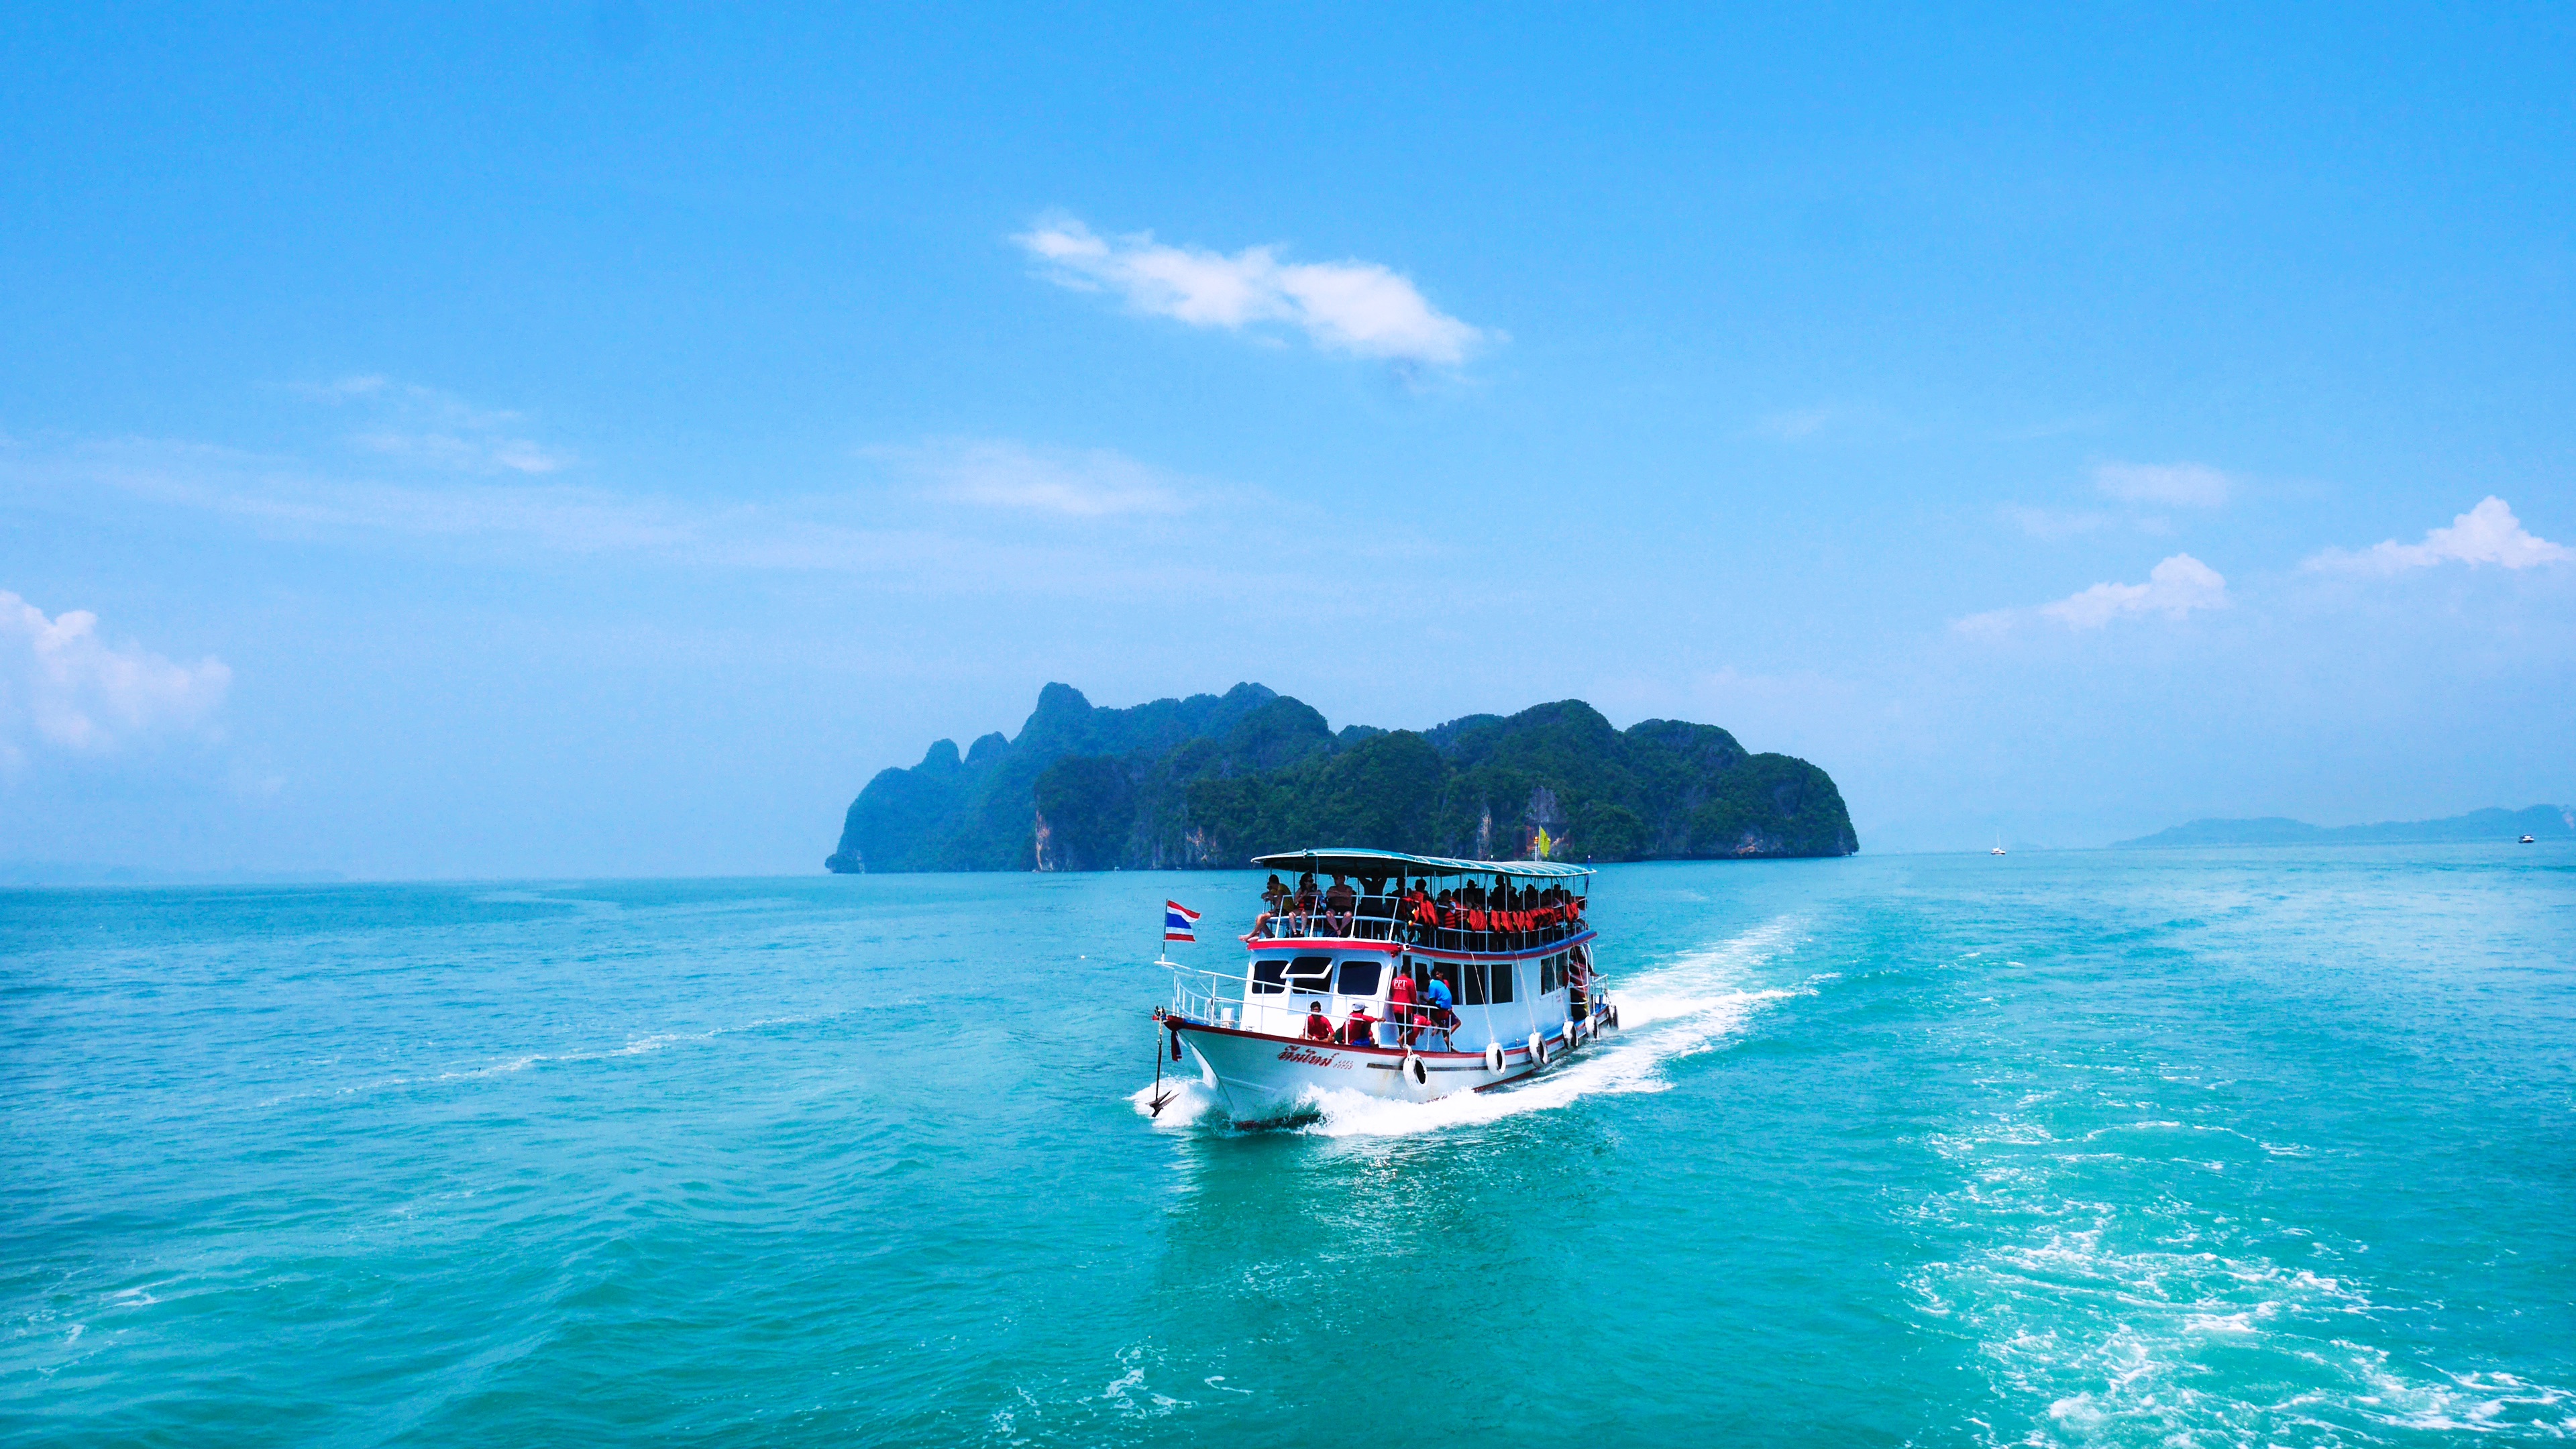
beach, sea, coast, water, ocean, boat, vacation, vehicle, bay, island, trip, caribbean, cape, islet, landform, wind wave